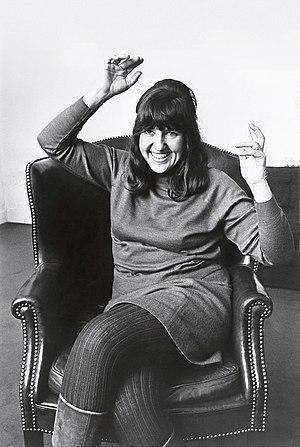
Rosalyn Drexler, née Rosalyn Bronznick, est une peintre, catcheuse, romancière et dramaturge américaine née en 1926 dans le Bronx.